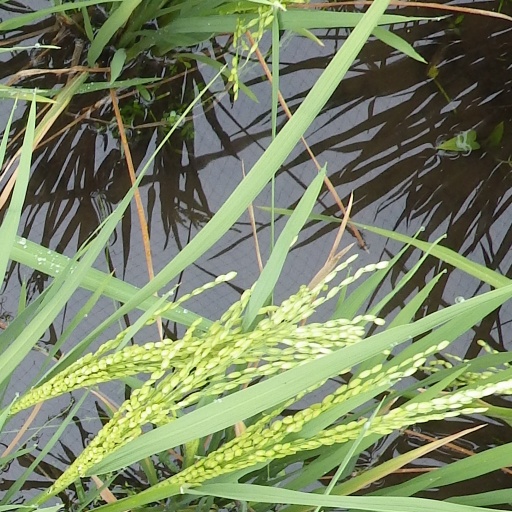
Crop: rice